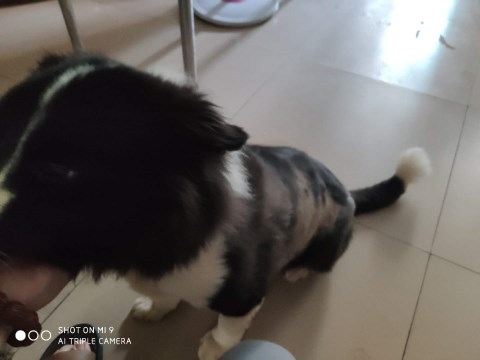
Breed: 2594-n000109-Border_collie